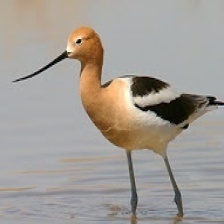
Species: AMERICAN AVOCET
Scientific name: PSITTACULA EUPATRIA